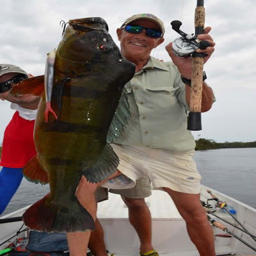
pretty as a peacock ... bass